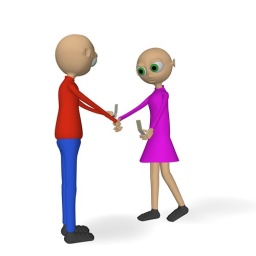
two cute characters exchanging phone number in a white backgrond